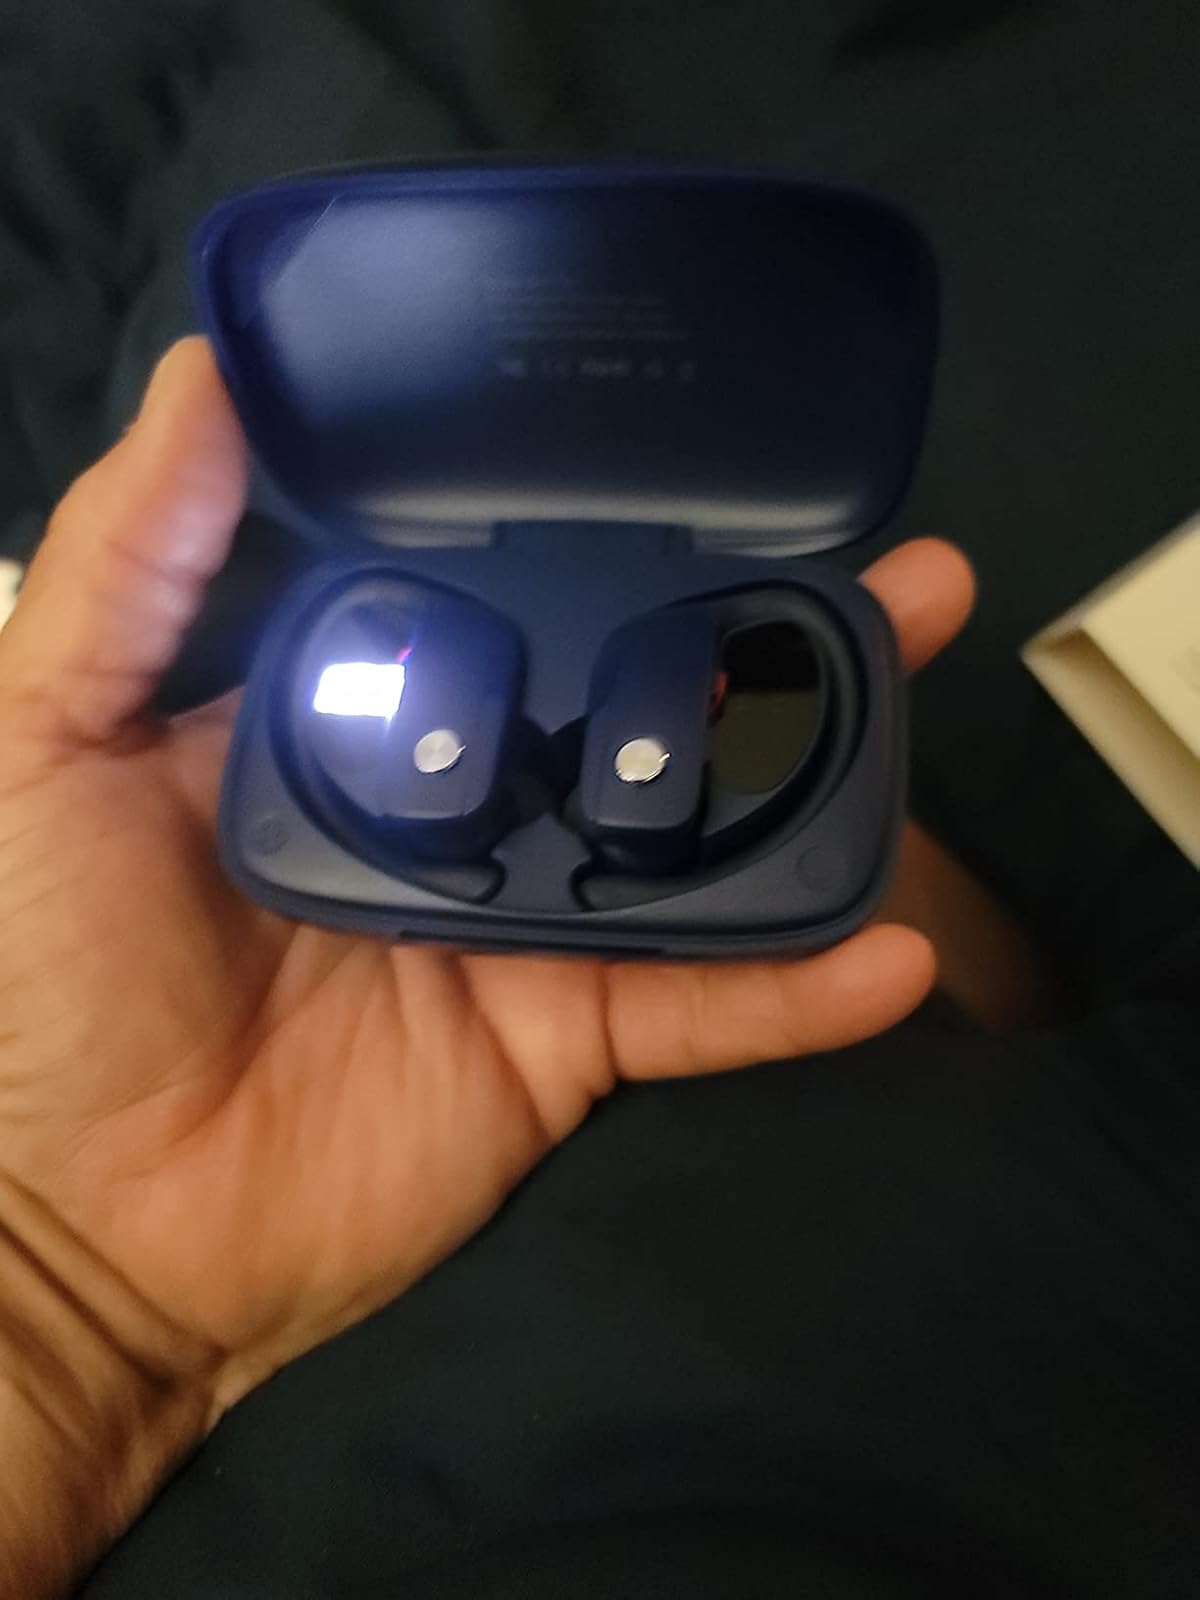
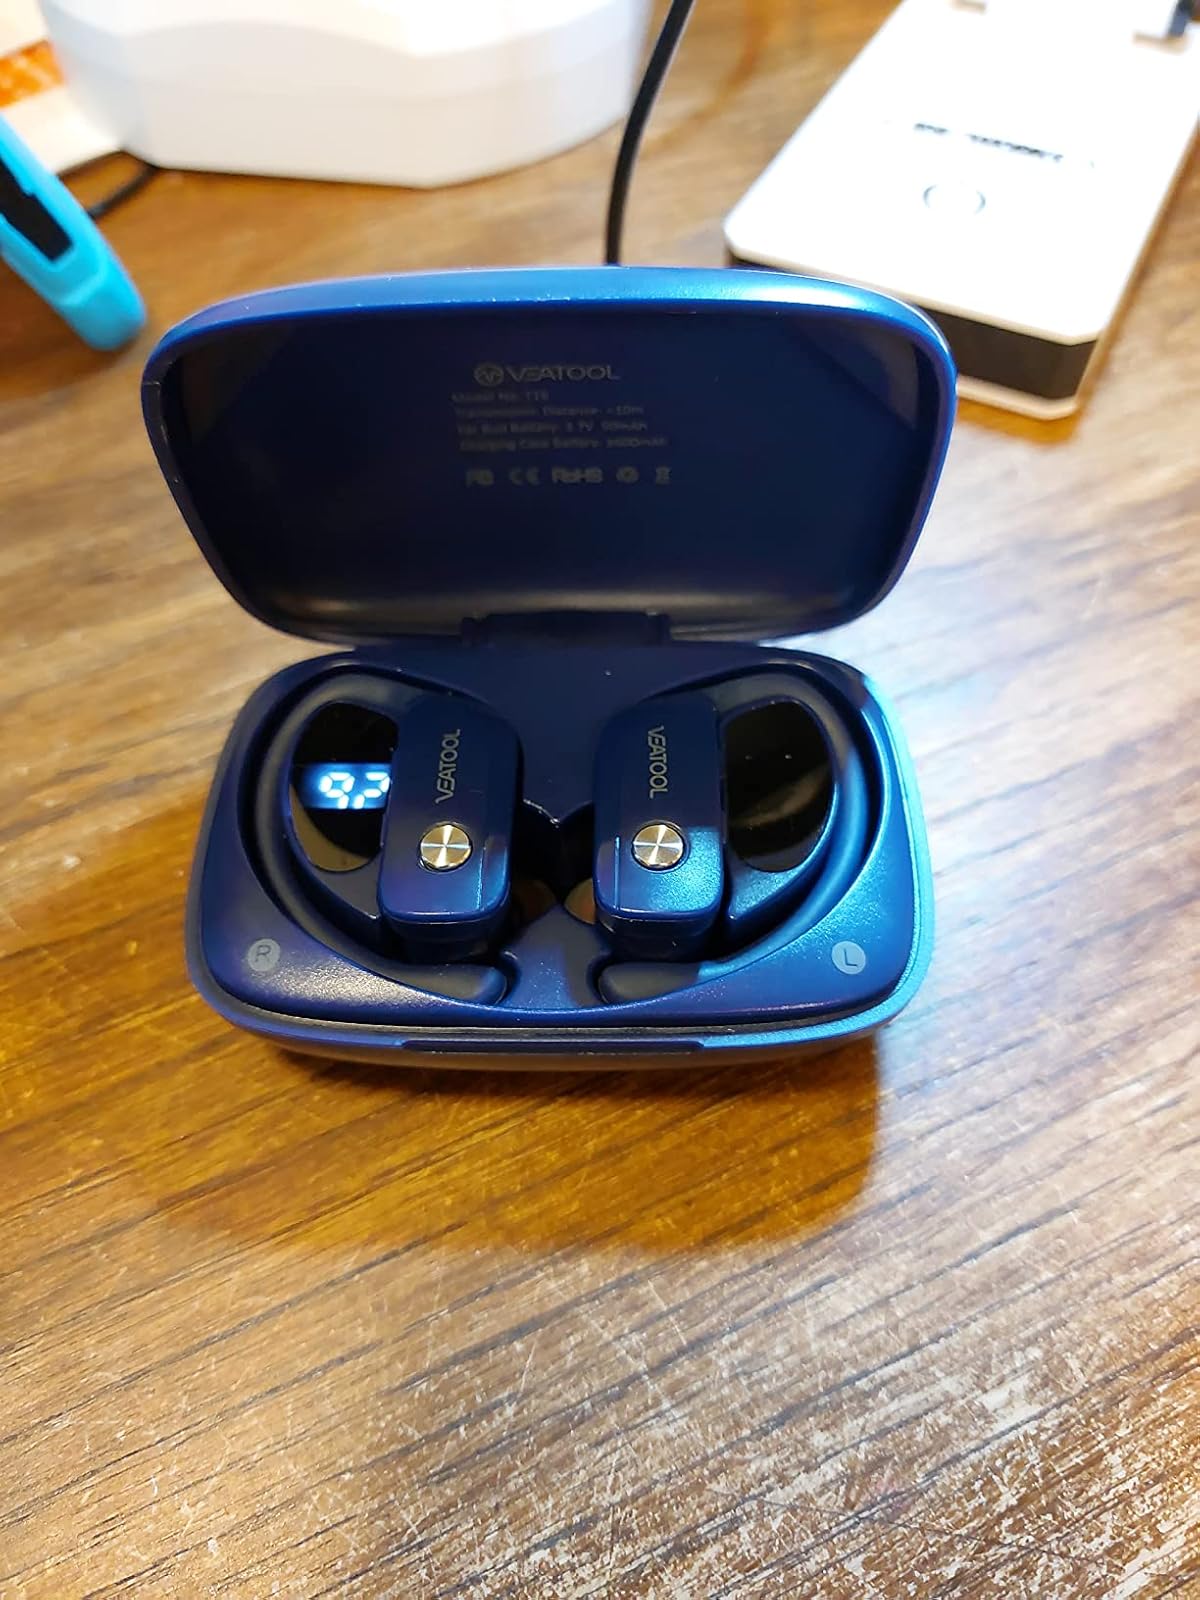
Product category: earbuds
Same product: yes